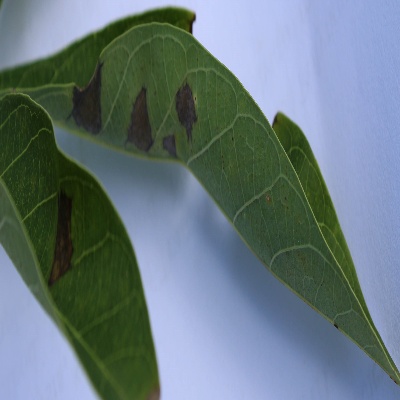
Crop: Cassava
Condition: bacterial blight